John Rambo (athlete)

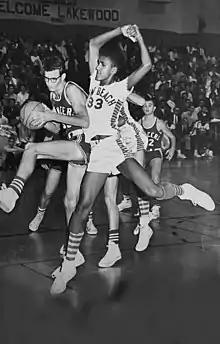
Rambo at Long Beach Polytechnic High School, playing against Lakewood

Rambo graduated from Long Beach Polytechnic High School in 1961. While studying history at California State University (CSULB), also known as Long Beach State, Rambo played on the 49ers basketball team, averaging 19.8 points and 11 rebounds per game for two years. He was the California Collegiate Athletic Association first-team all-star choice in 1963-64 and 1964–65. He scored 20.3 points per game and 12.7 rebounds per game. Against San Diego, Rambo scored 42 points and had 31 rebounds.